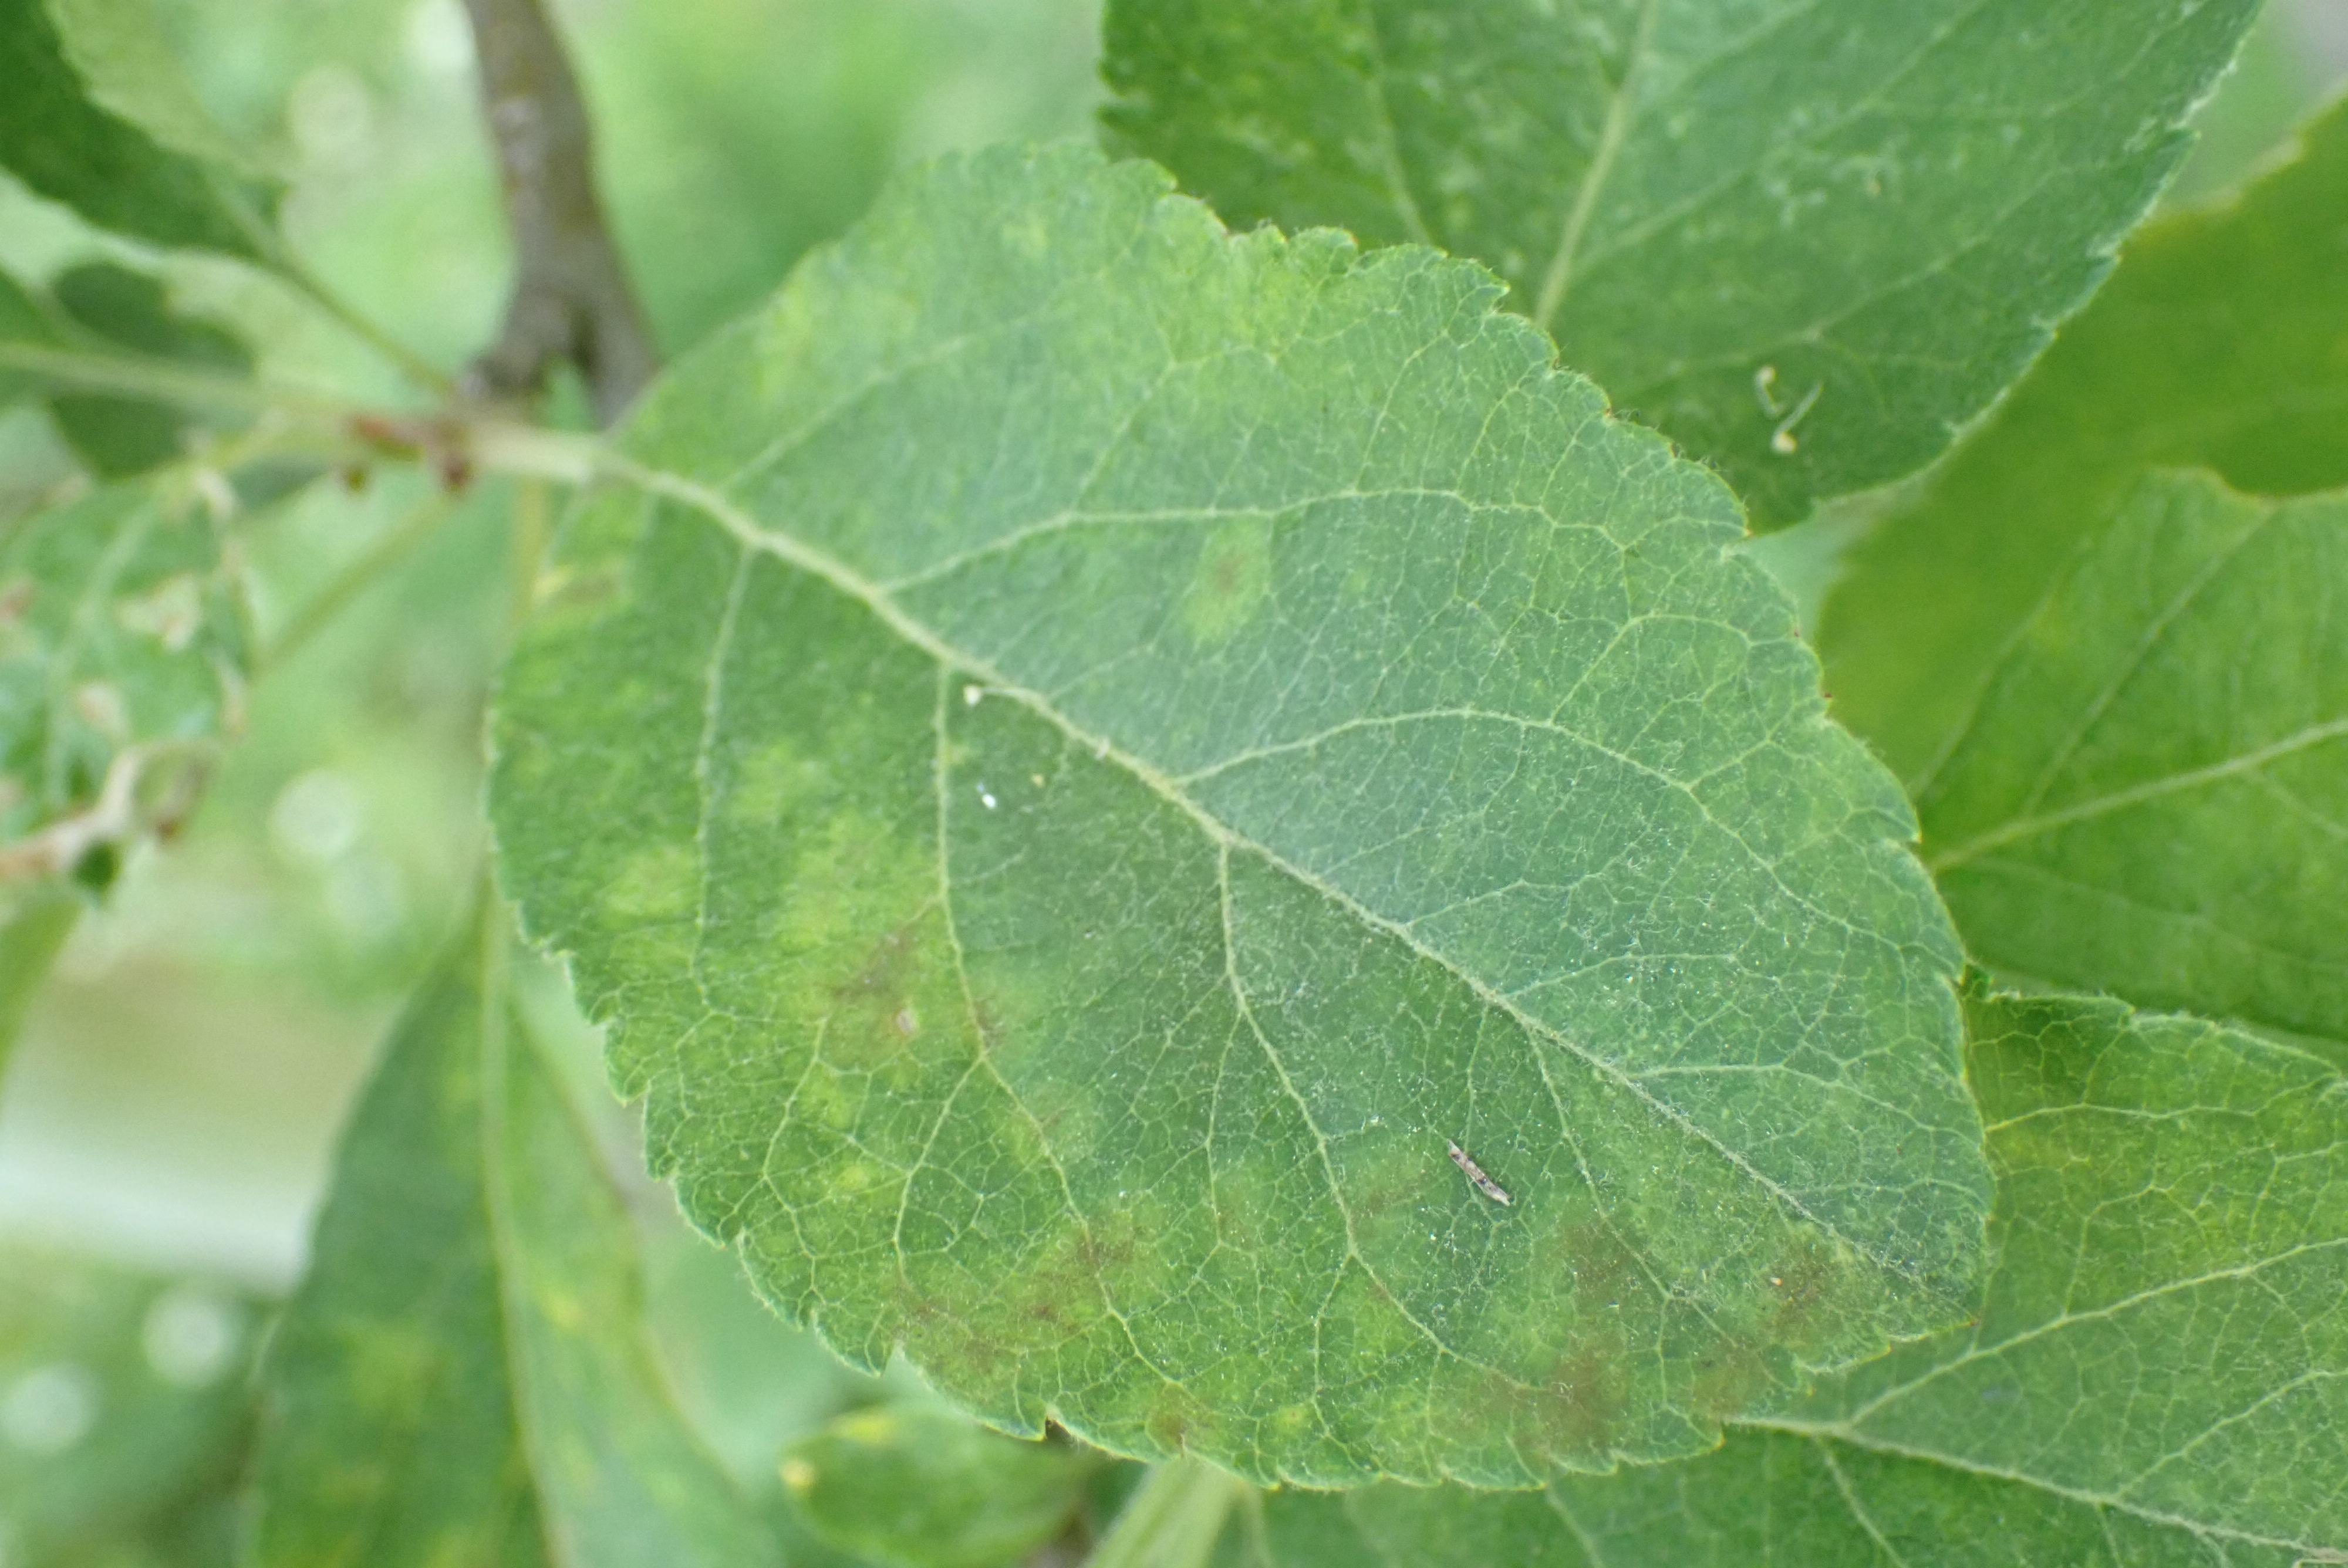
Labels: scab